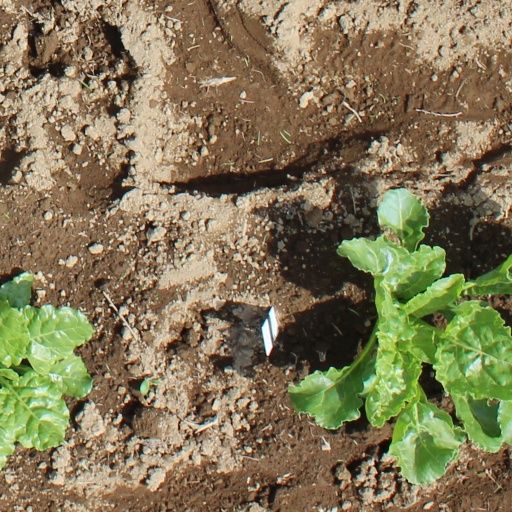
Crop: sugar beet